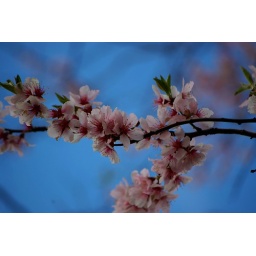
Blossom in the park, I moved around to get a bit of blue sky for the background.